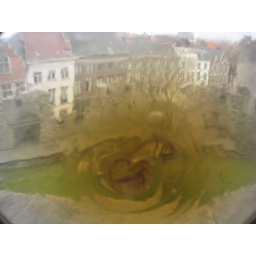
Ghent below shot through the color glass windows of the Gravensteen castle